Cole Whitt

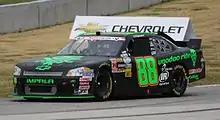
Whitt in 2012 at Road America

With the closing of Red Bull's racing program after the 2011 season, Whitt signed a contract with JR Motorsports to drive that team's No. 88 Chevrolet in the Nationwide Series in 2012, competing for Rookie of the Year honors. He also competed on a start and park basis in the Sprint Cup Series in selected races for Turn One Racing and Circle Sport. At the October Talladega race, Whitt was running in the top 15 before a crash involving Carl Edwards and Joey Logano took out Whitt on lap 17.